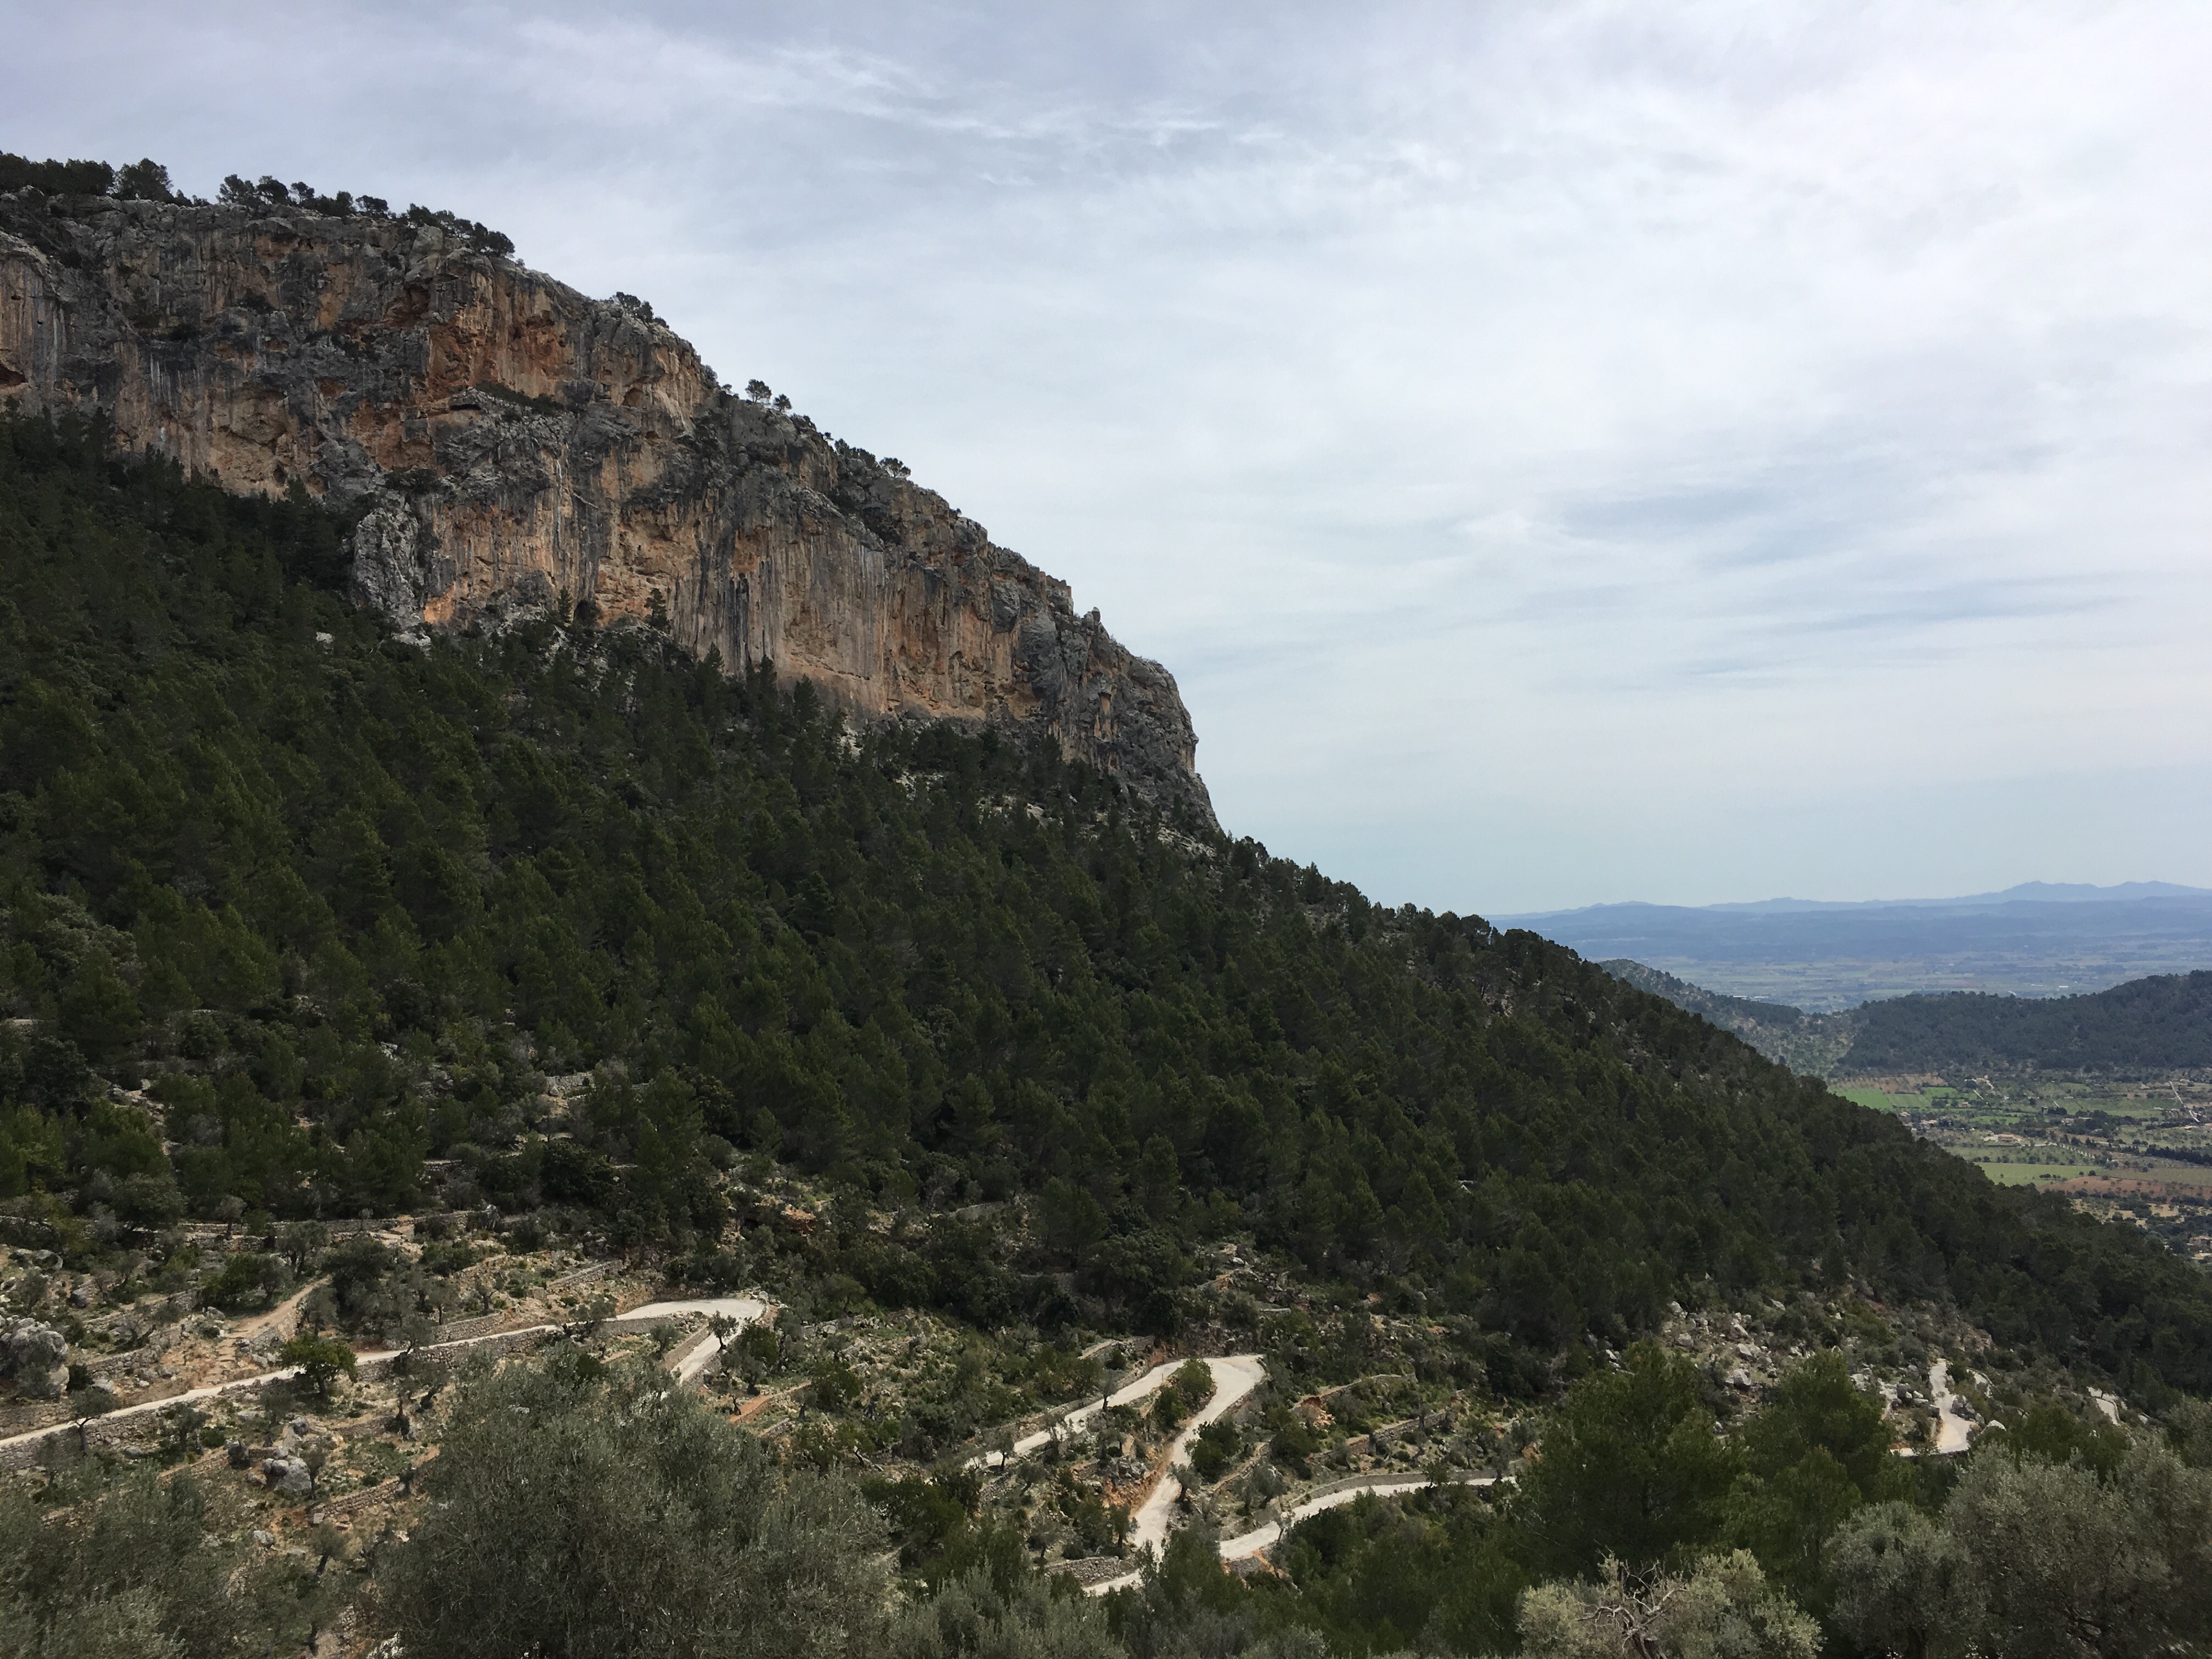
landscape, coast, rock, wilderness, walking, mountain, hill, adventure, valley, mountain range, cliff, terrain, ridge, summit, geology, plateau, fell, landform, mountain pass, geographical feature, mountainous landforms